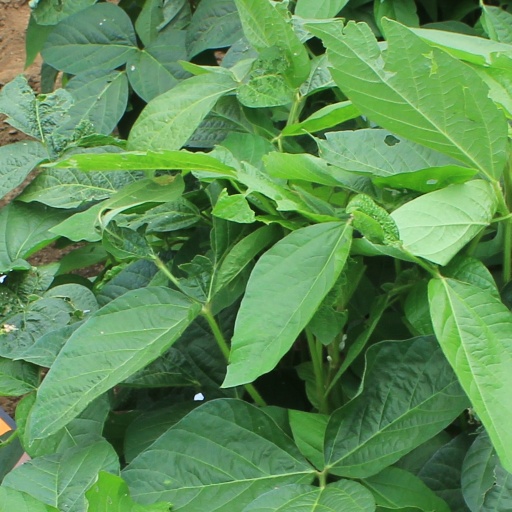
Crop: soybean